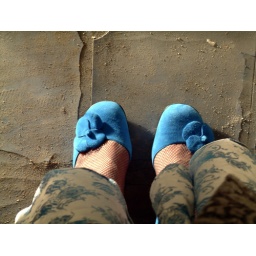
blue shoes in sharp light